FISU World University Games

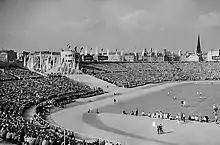
A student football match held at the 3rd World Festival of Youth and Students

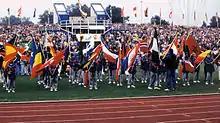
During the 1989 Summer Universiade

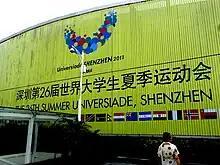
During the 2011 Summer Universiade

The idea of a global international sports competition between student-athletes pre-dates the 1949 formation of the International University Sports Federation (FISU), which now hosts the Universiade, and even the first World University Games held in 1923. English peace campaigner Hodgson Pratt was an early advocate of such an event, proposing (and passing) a motion at the 1891 Universal Peace Congress in Rome to create a series of international student conferences in rotating host capital cities, with activities including art and sport. This did not come to pass, but a similar event was created in Germany in 1909 in the form of the Academic Olympia. Five editions were held from 1909 to 1913, all of which were hosted in Germany following the cancellation of an Italy-based event.